Survivor Series (1999)

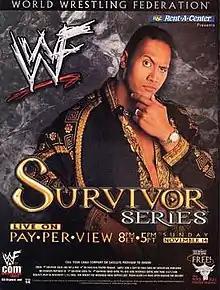
Promotional poster featuring The Rock

The 1999 Survivor Series was the 13th annual Survivor Series professional wrestling pay-per-view (PPV) event produced by the World Wrestling Federation (WWF, now WWE). It took place on November 14, 1999, at the Joe Louis Arena in Detroit, Michigan. It was the second Survivor Series held at the Joe Louis Arena after the 1991 event.